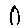
Label: 0